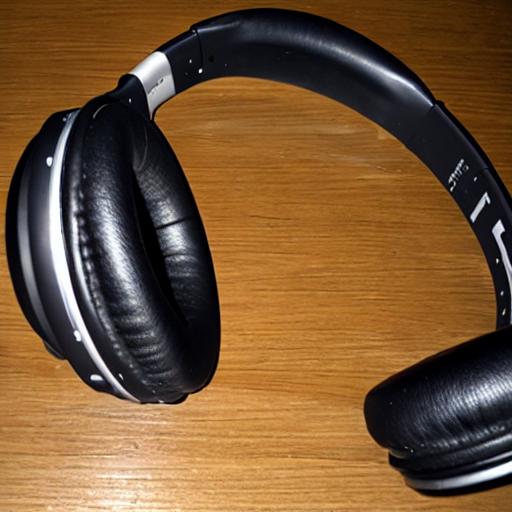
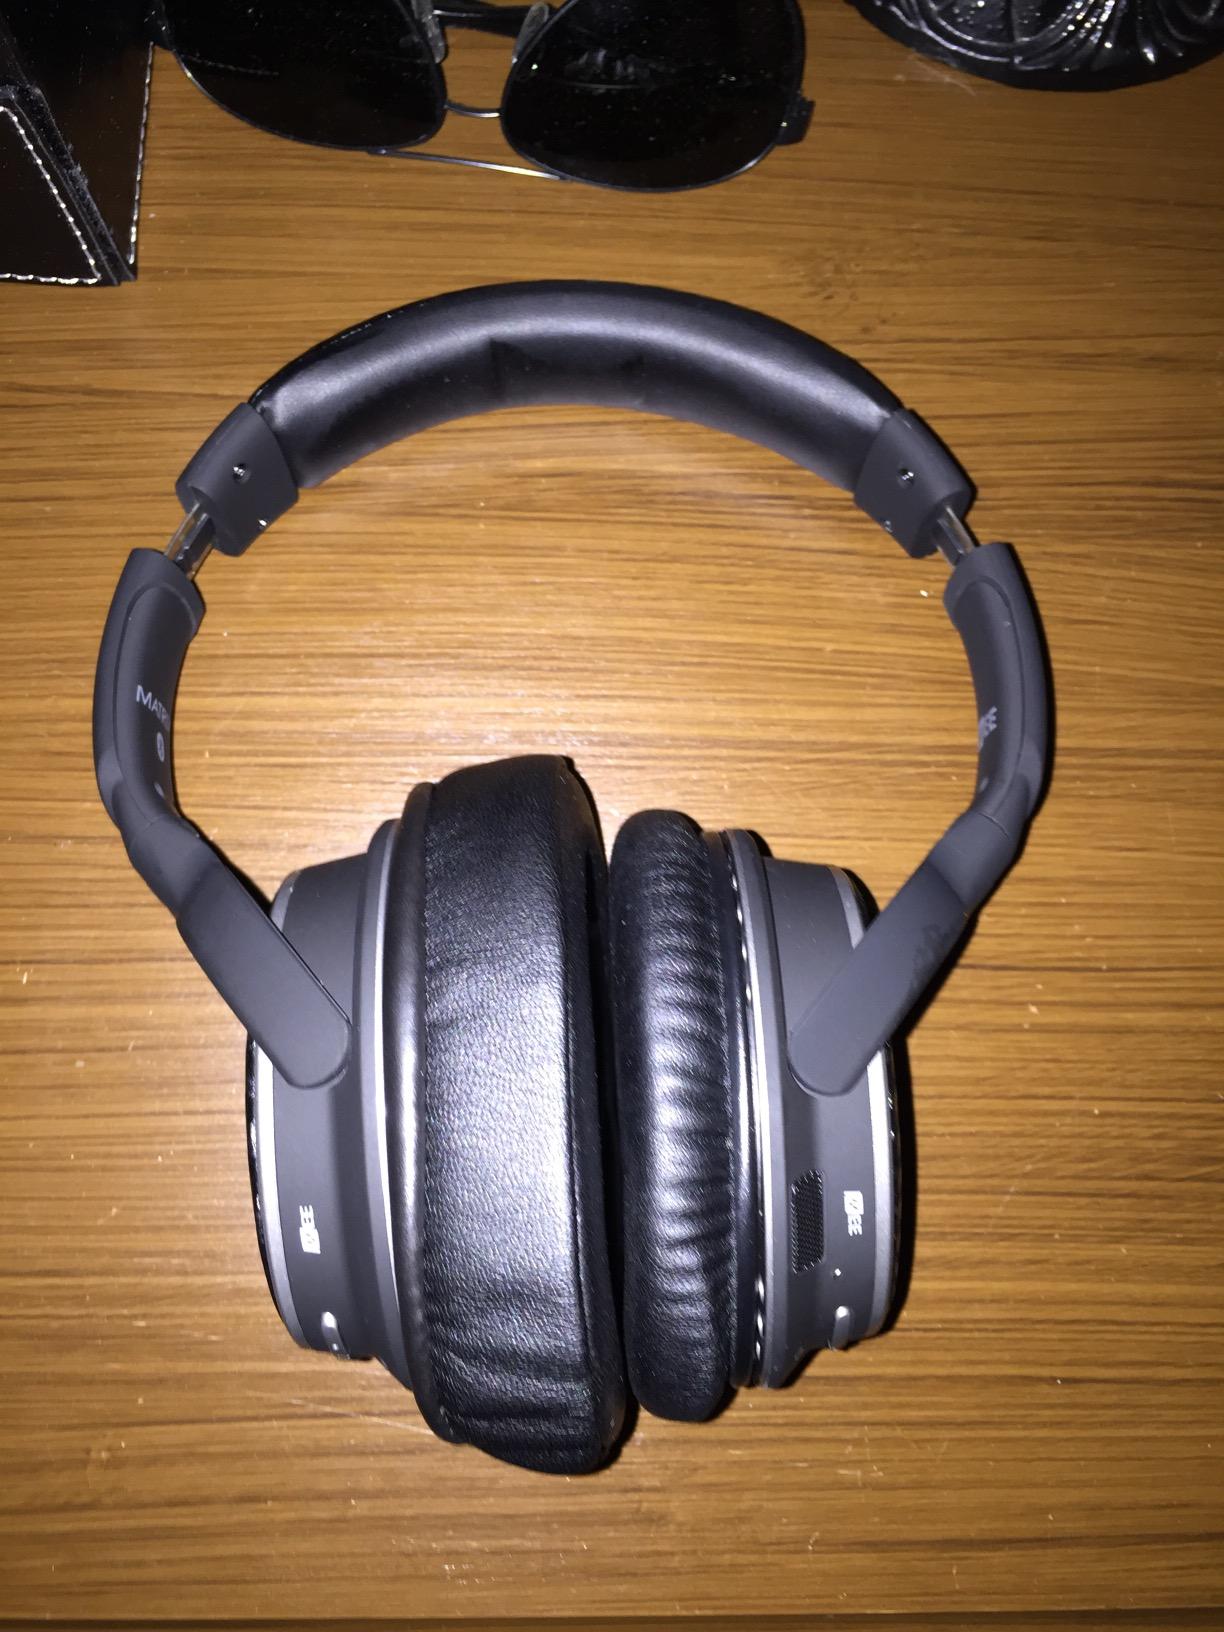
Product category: headphones
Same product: no